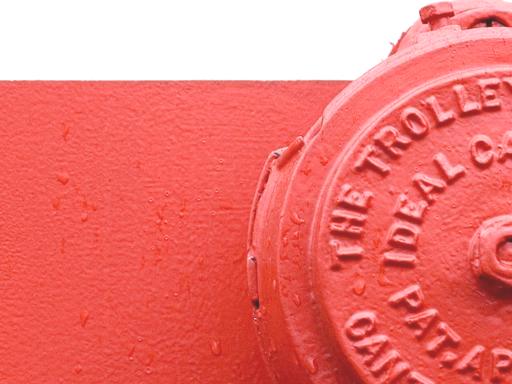
Material: metal